Raffaele Jerusalmi

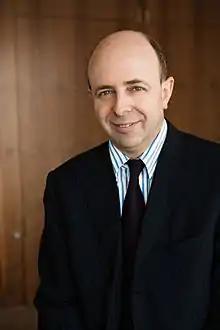

Raffaele Jerusalmi (born March 21, 1961, in Milan) is an Italian executive and CEO of Borsa Italiana S.p.A.